Jonathan Mason (politician)

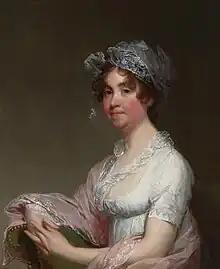
Portrait of Mrs. Jonathan Mason by Gilbert Stuart, 1805

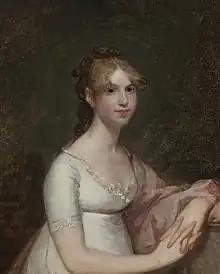
Portrait of his daughter, Anna, by Gilbert Stuart, 1804

On April 13, 1779, Mason married Susannah Powell (1760–1836). Together, they were the parents of five daughters and two sons: